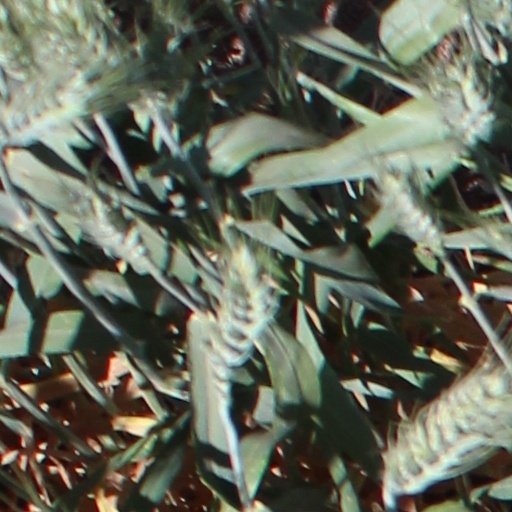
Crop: wheat